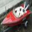
Label: ship